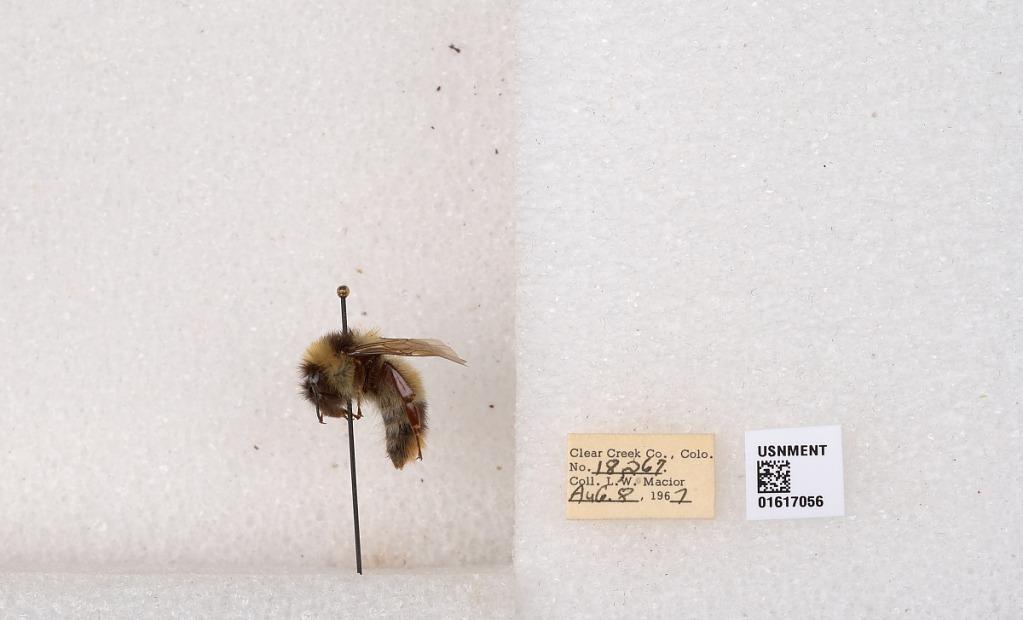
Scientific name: Bombus kirbyellus
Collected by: L. Macior
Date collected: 1967-8-8
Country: United States
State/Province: Colorado
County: Clear Creek
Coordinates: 39.6891, -105.644